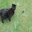
Label: cat